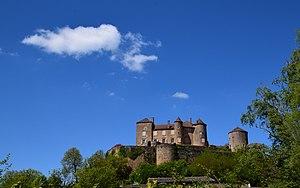
Château de Berzé le Chatel 71